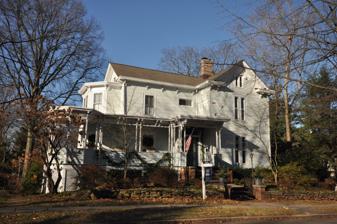
Building: Mary Wilkins Freeman House
Country: United States of America
Year built: 1868
United States historic place Mary Wilkins Freeman House U.S. National Register of Historic Places New Jersey Register of Historic Places Show map of Middlesex County, New Jersey Show map of New Jersey Show map of the United States Location 207 Lake Avenue Metuchen, New Jersey Coordinates 40°32′12″N 74°21′50″W / 40.53667°N 74.36389°W / 40.53667; -74.36389 ( Mary Wilkins Freeman Hous ) Built 1868 ( 1868 ) Architectural style Italianate NRHP reference No. 100004886 NJRHP No. 5594 Significant dates Added to NRHP January 17, 2020 Designated NJRHP October 7, 2019 The Mary Wilkins Freeman House is a historic house located at 207 Lake Avenue in the Borough of Metuchen in Middlesex County, New Jersey . It was the home of the author, Mary Eleanor Wilkins Freeman (1852–1930). Built c. 1868 , the house was added to the National Register of Historic Places on January 17, 2020, for its significance in literature from 1902 to 1907. History and description The house is a two and one-half story frame building with Italianate style , built c. 1868 . While renting the house, Mary Wilkins Freeman described it in humor as: I have a home in Metuchen with twenty-eight doors and five pairs of stairs, otherwise it is quite pretty. I suppose I shall spend most of my time, being naturally of a somewhat undecided turn, trying to decide which door to go in or out of, and what stairs to descend. She married Dr. Charles Manning Freeman here on January 1, 1902. The couple stayed here until 1907, when they moved into a new house nearby. While here, she wrote about 47 of her works. See also National Register of Historic Places listings in Middlesex County, New Jersey References